Bilbao

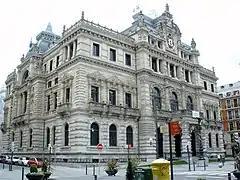
Building of the provincial government of Biscay

Its proximity to the Bay of Biscay gives Bilbao an oceanic climate ("Cfb"), with precipitation occurring throughout the year and without a well-defined dry summer. Precipitation is abundant, and given the latitude and atmospheric dynamics, rainy days represent 45% and cloudy days 40% of the annual total. The rainiest season is between October and April, November being the wettest. Snow is not frequent in Bilbao, although it is possible to see snow on the top of the surrounding mountains. Sleet is more frequent, about 10 days per year, mainly in the winter months. Bilbao is nearest to the subtropical boundary of all the Atlantic coastal cities in the country with an August daily mean of . There is also a drying trend in summer with only around of rainfall in July – but not dry enough to be considered Mediterranean.